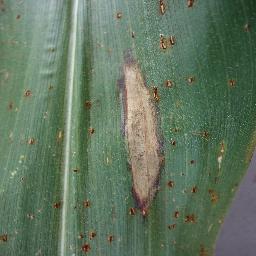
Label: Corn___Northern_Leaf_Blight